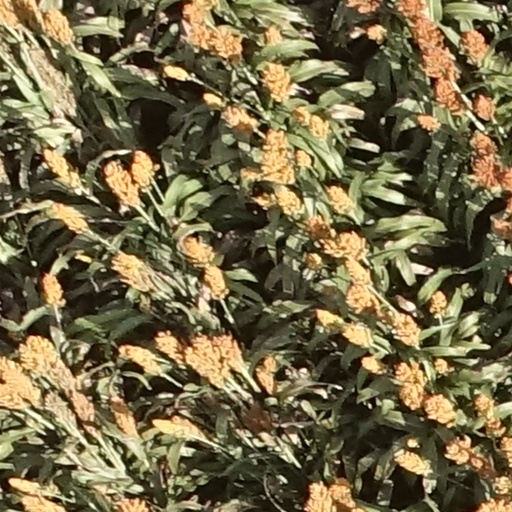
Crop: sorghum